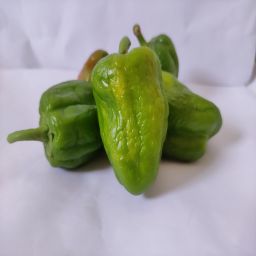
Crop: Bell Pepper
Quality: Ripe